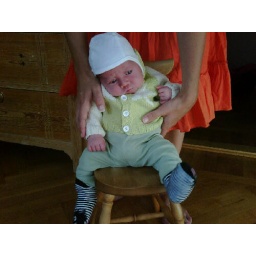
Pixie boy sitting in chair